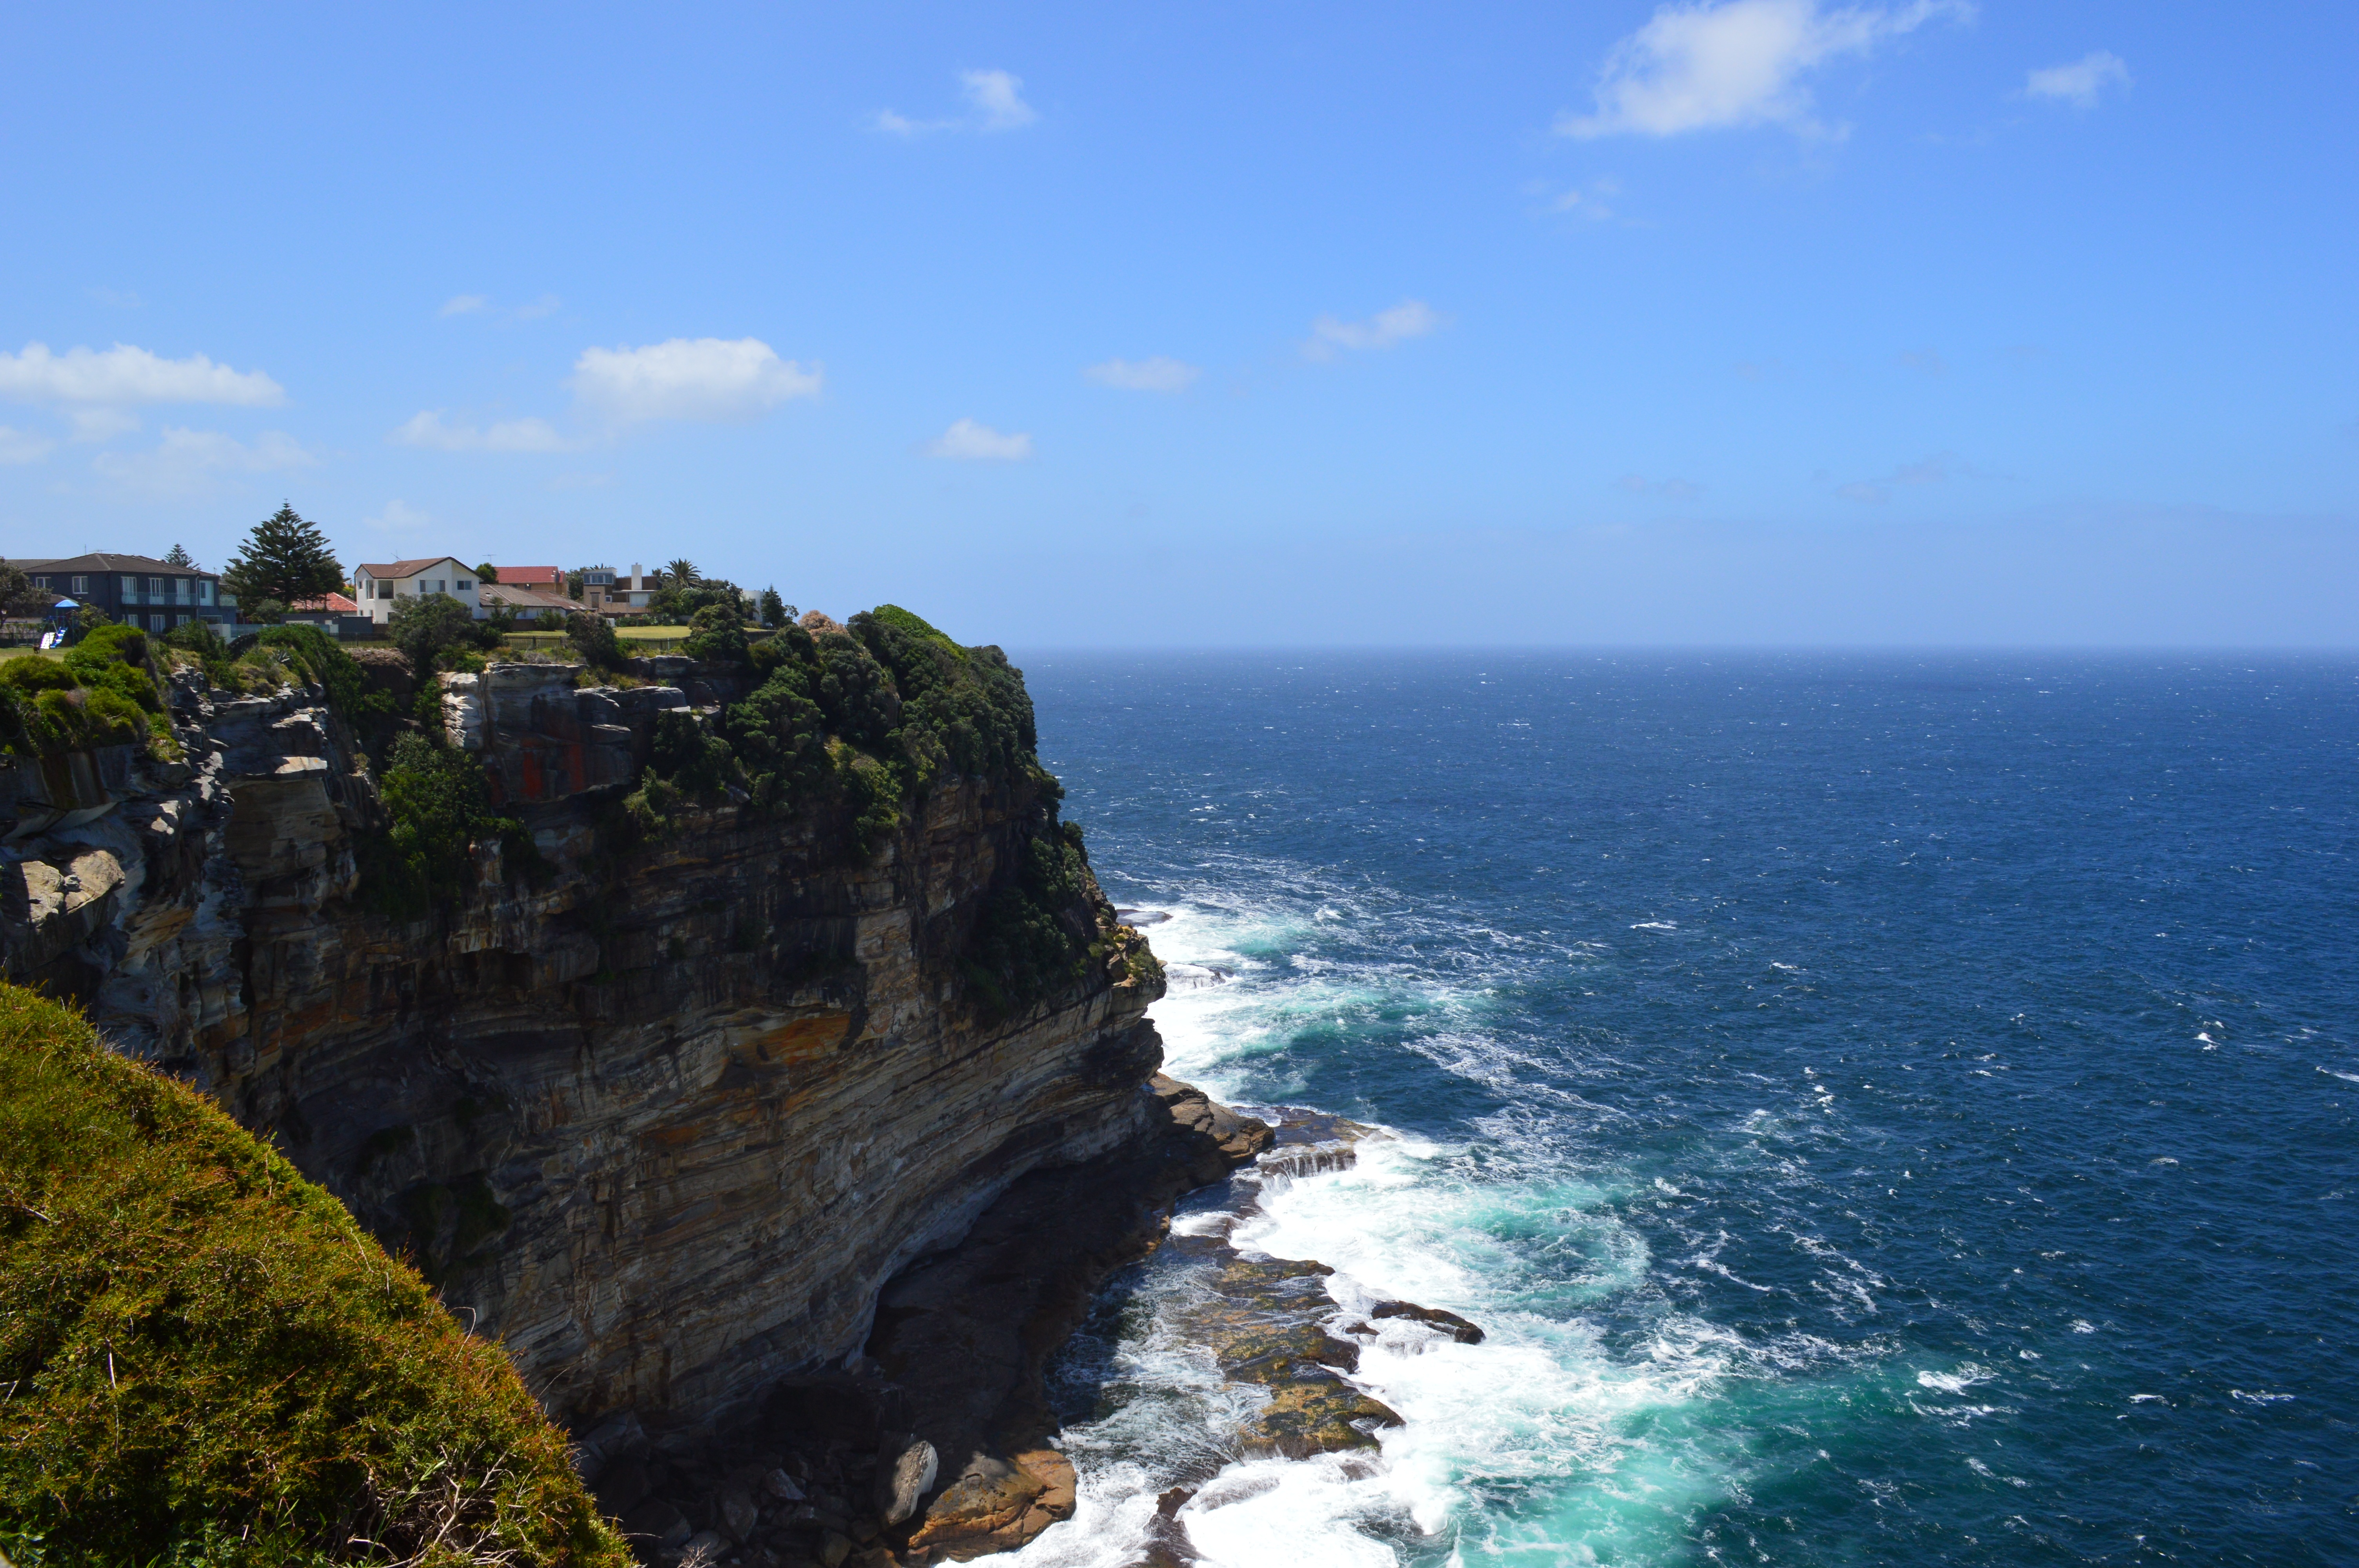
sea, coast, rock, ocean, horizon, sun, shore, wave, summer, cliff, walk, cove, sydney, bay, blue, terrain, body of water, australia, beautiful, cape, islet, landform, geographical feature